Kinship of Christ from Prunéřov

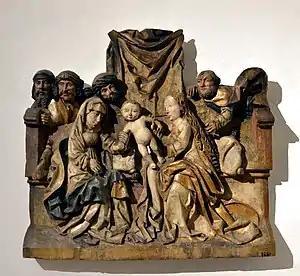
The Kinship of Christ from Prunéřov (1500–1510), Regional Museum in Chomutov

The Kinship of Christ from Prunéřov is a linden wood relief from the period 1500–1510. It is located in the permanent exhibition of the Regional Museum in Chomutov.